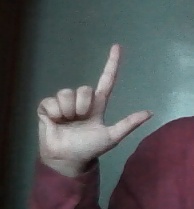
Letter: laam